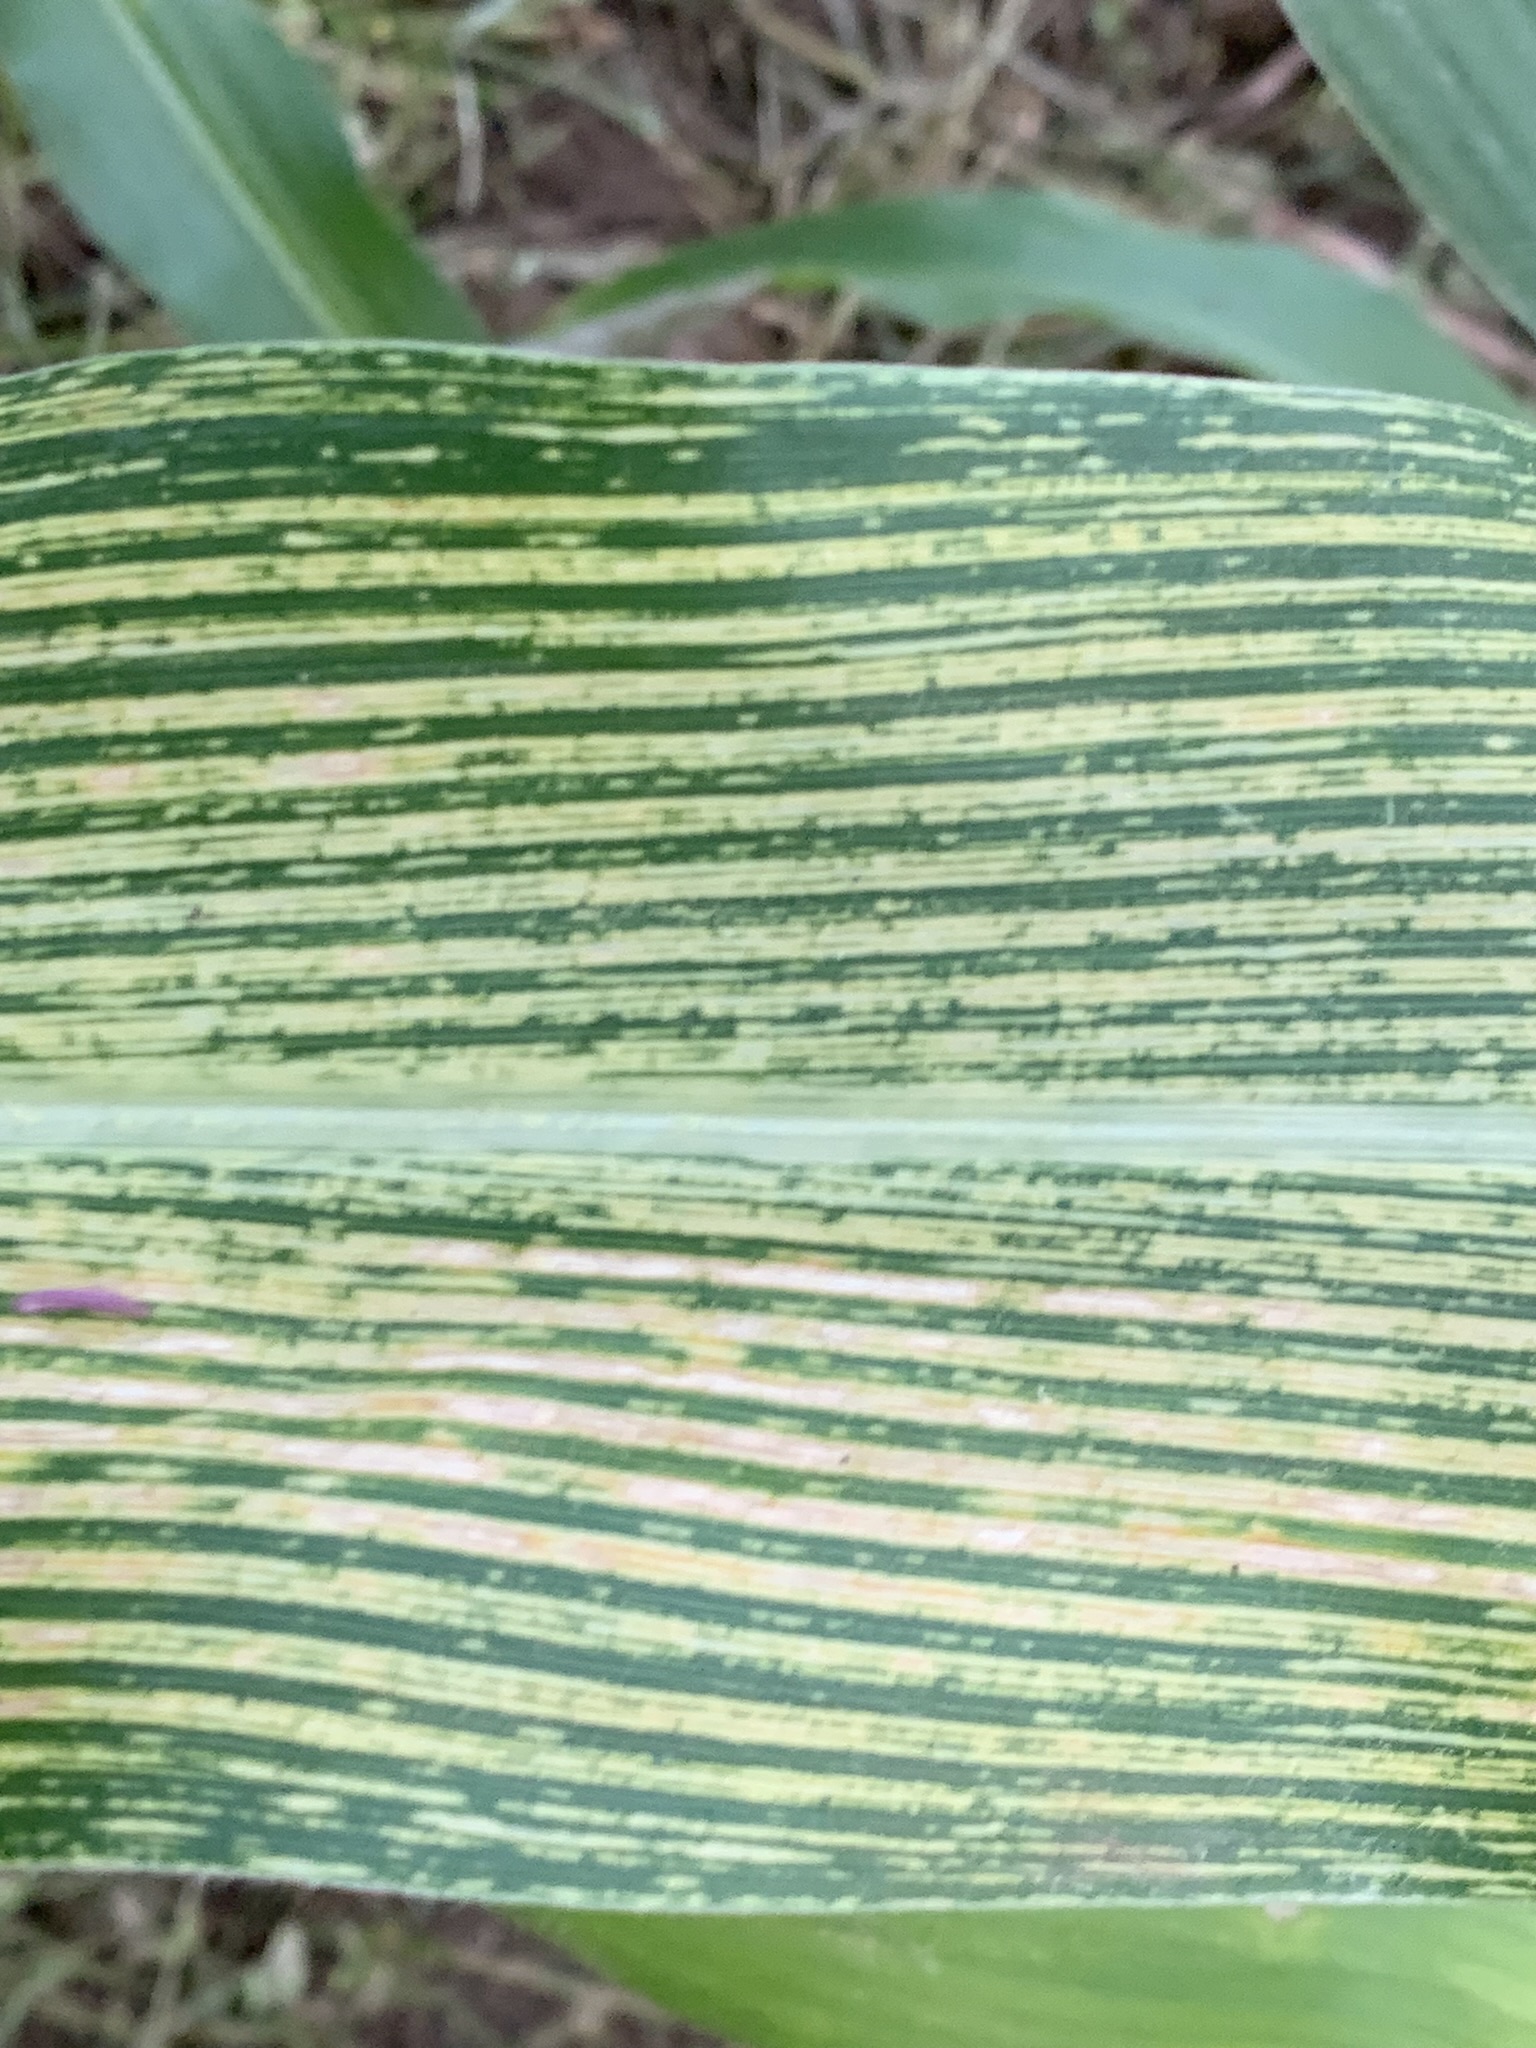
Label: MSV